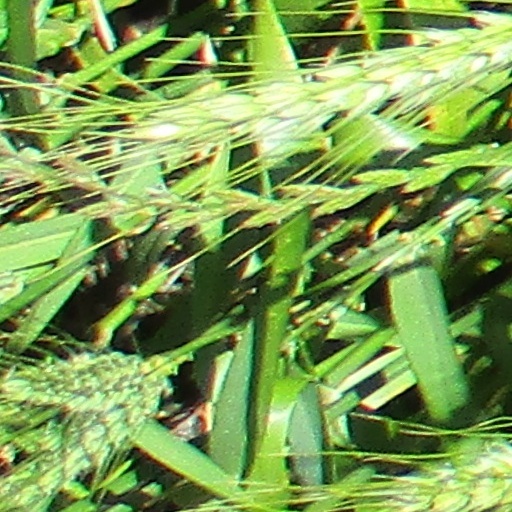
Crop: wheat